Római Part (Roman Beach)

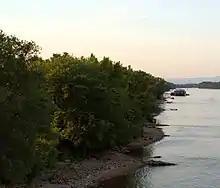
Római Part Danube riverside

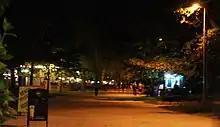
Római Part promenade at night

The name Római Part refers both to the riverside beach and the walking and cycling promenade that lies behind, stretching from the Barát-patak creek estuary in the north to the Aranhegyi-patak creek estuary in the south. The area is well connected to public transport. It is served by 3 local bus lines (lines 34, 106, and night bus 934), the central bus stop being Nimród utca. It can also easily be reached by suburban railway (HÉV), via the stop Rómaifürdő. There are also several parking lots for cars available. A BKV ferry boat stops at boat station Rómaifürdő on a regular basis (lines D11 and D12). Furthermore, the riverside promenade is part of the EuroVelo 6 international bicycle route, lying in a section that connects Budapest with the northbound village of Szentendre.